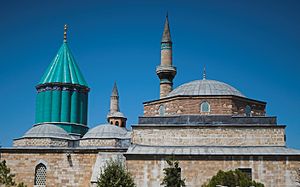
Konya
Mevlana Mausolæum.
Konya er en af Tyrkiets største byer og ligger i Anatolien. Byen har 2.205.609 indbyggere.